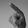
ASL letter: P